Dormammu

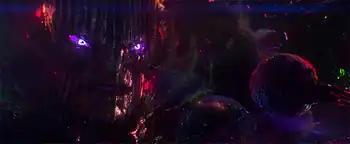
Dormammu as depicted in 2016 film "Doctor Strange"

Dormammu first appeared in "Strange Tales" #126–127 (Nov.–Dec. 1964), but had been mentioned previously in dialogue, along with his realm the "Dark Dimension".